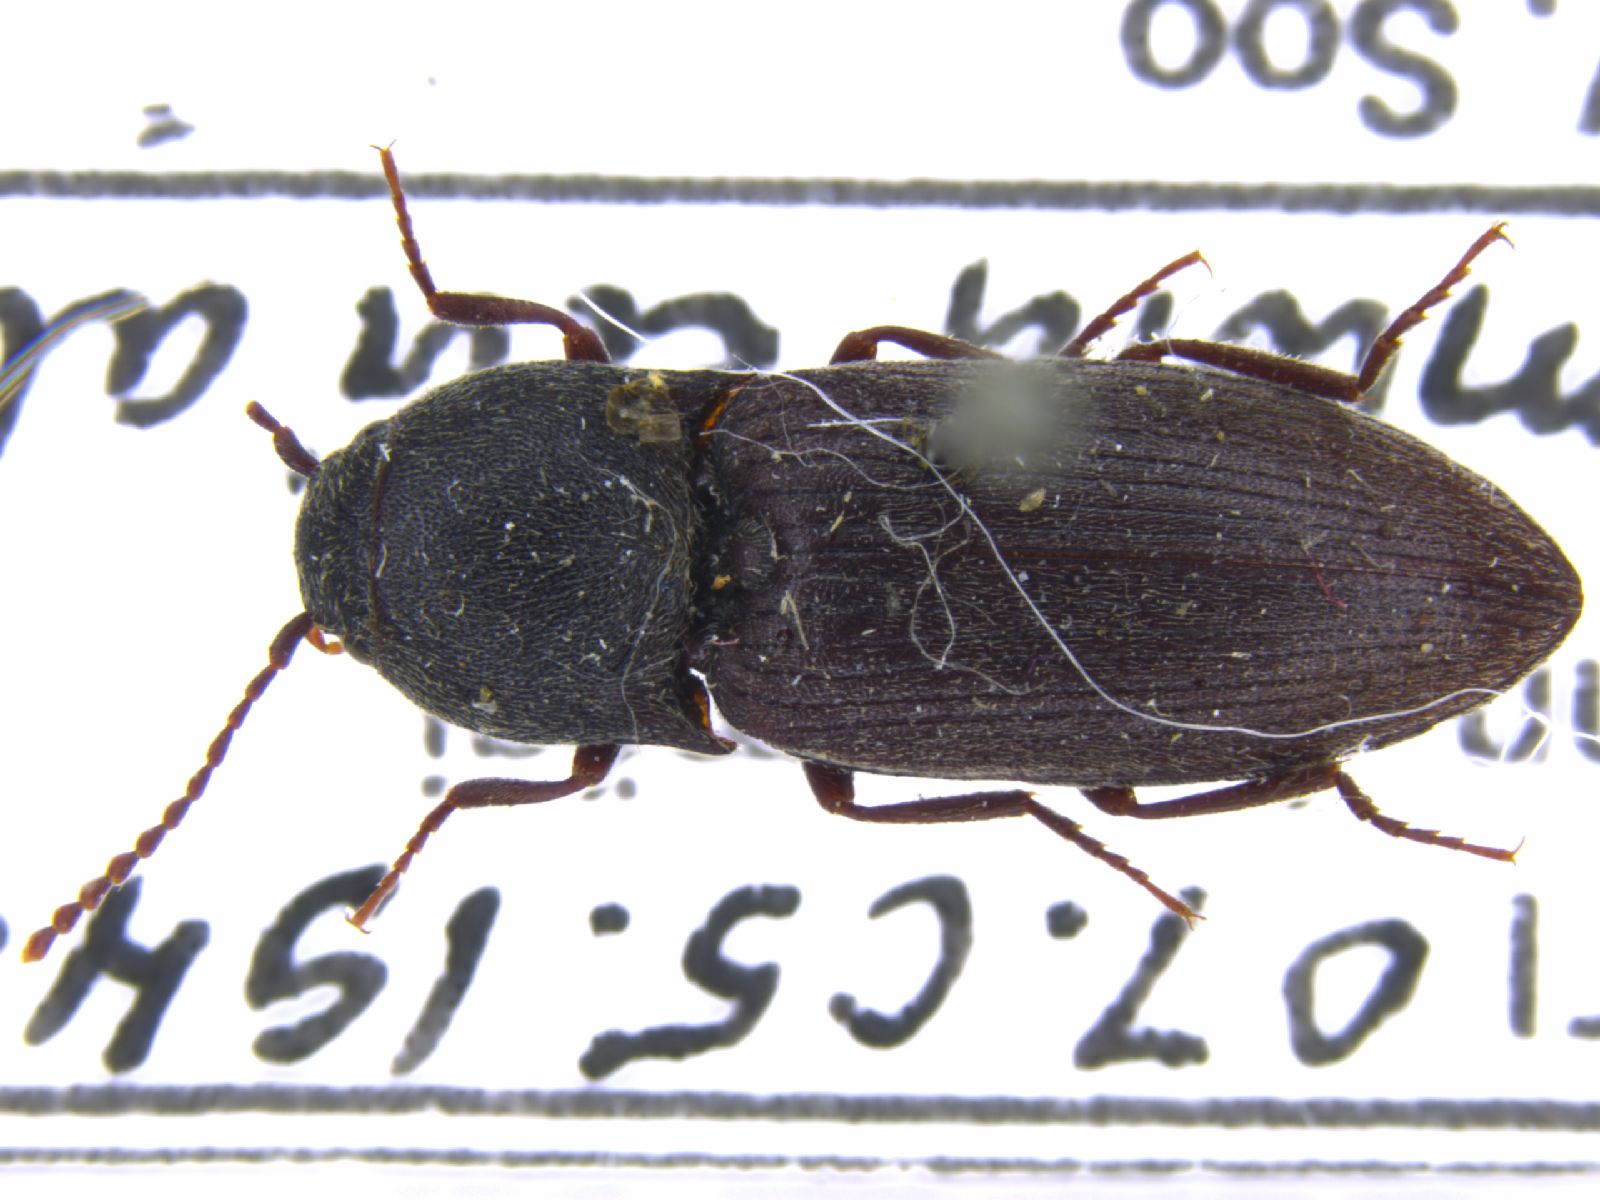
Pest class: clickbeetles_wireworms